Alfred Ordway

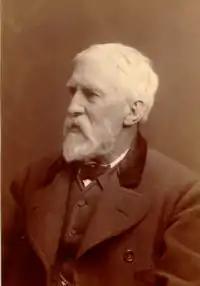
Alfred T. Ordway as President of the Boston Art Club

Alfred T. Ordway (March 9, 1821 – November 17, 1897) was an American landscape and portrait painter, and one of the founding fathers of the Boston Art Club.